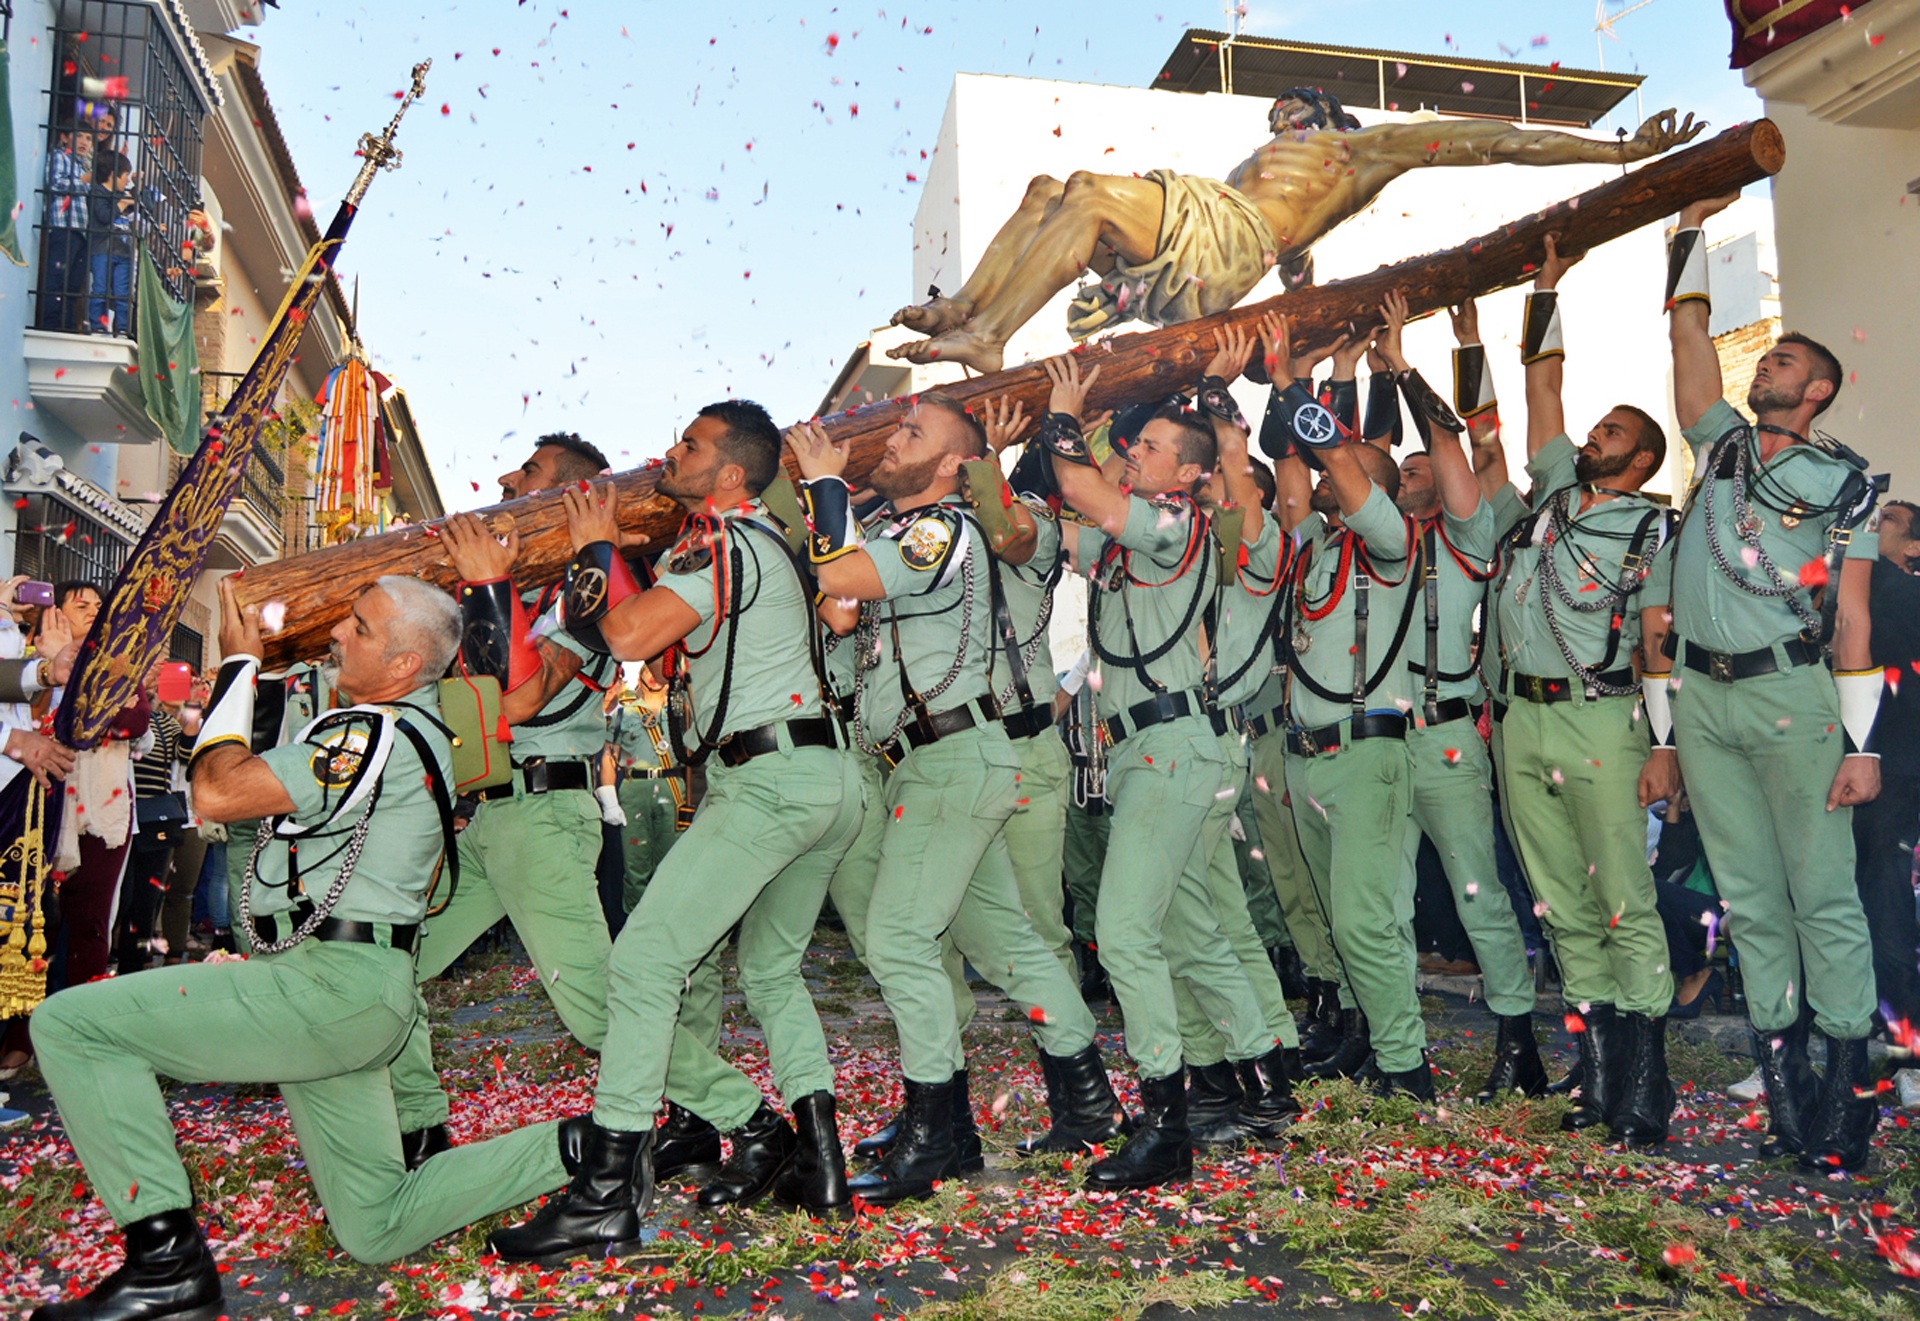
person, people, military, soldier, army, father, religion, christ, festival, spain, team, passion, andalusia, cruz, easter, tradition, traditional, marching, troop, procession, malaga, infantry, air force, beliefs, alhaur n de la torre, spanish legion, sisterhood